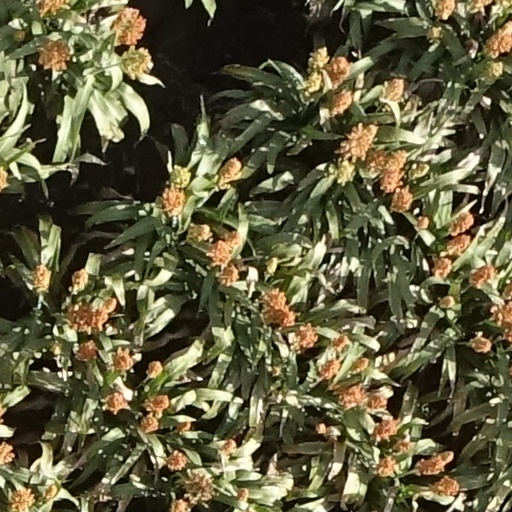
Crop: sorghum